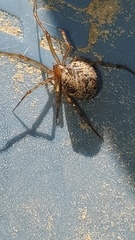
Species: Parasteatoda_tepidariorum